Women in classical music

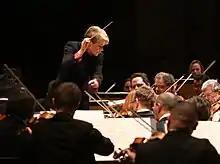
Marin Alsop is an American conductor and the first woman to lead a major American orchestra, the Baltimore Symphony Orchestra.

In 1936, Nadia Boulanger conducted a concert with the London Philharmonic, the first woman to do so. Boulanger also went on to conduct the Philadelphia Orchestra, Boston Symphony, and New York Philharmonic in the following years. Vítězslava Kaprálová conducted the Czech Philharmonic in 1937 and the BBC Orchestra (later known as the BBC Symphony Orchestra) in 1938 in London, during the 16th ISCM Festival.